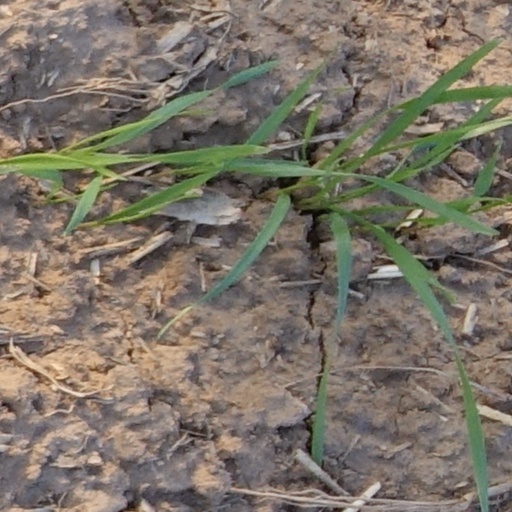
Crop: wheat